Goldman Sachs controversies

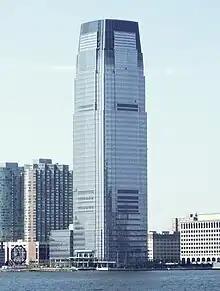
Goldman Sachs Tower at 30 Hudson Street in Jersey City.

Goldman Sachs, an investment bank, has been the subject of controversies. The company has been criticized for lack of ethical standards, working with dictatorial regimes, close relationships with the U.S. federal government via a "revolving door" of former employees, and driving up prices of commodities through futures speculation. It has also been criticized by its employees for 100-hour work weeks, high levels of employee dissatisfaction among first-year analysts, abusive treatment by superiors, a lack of mental health resources, and extremely high levels of stress in the workplace leading to physical discomfort.